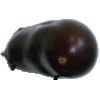
Label: eggplant